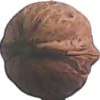
Label: Walnut 1